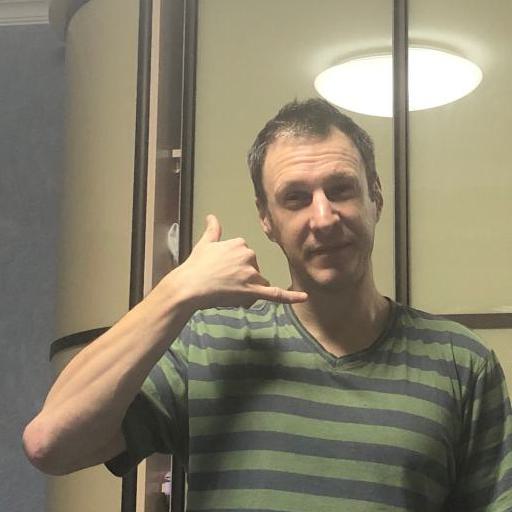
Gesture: call